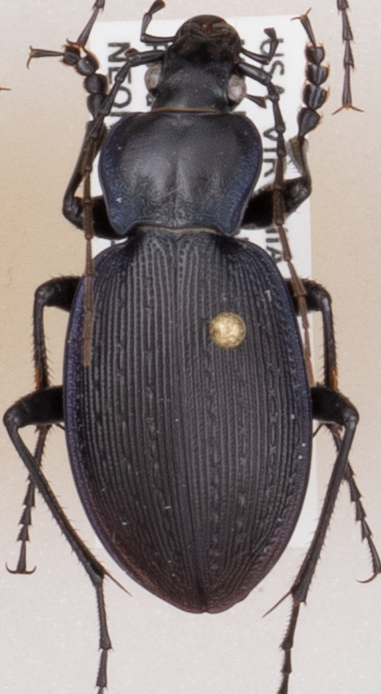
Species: Carabus goryi
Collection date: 2018-04-24
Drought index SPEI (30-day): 0.886
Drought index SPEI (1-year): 0.63
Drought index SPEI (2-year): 0.51